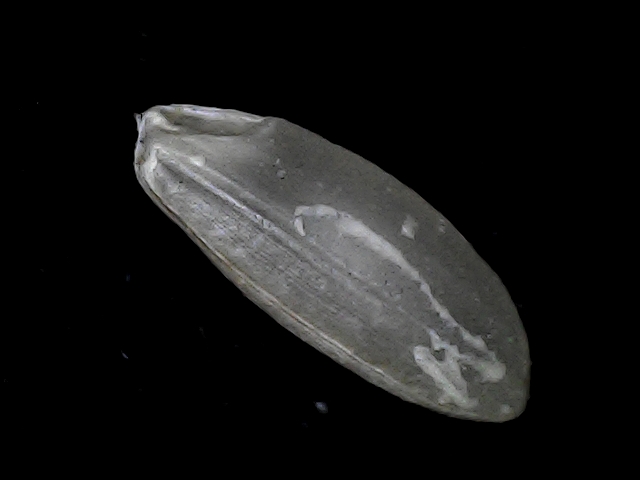
Rice variety: BD93